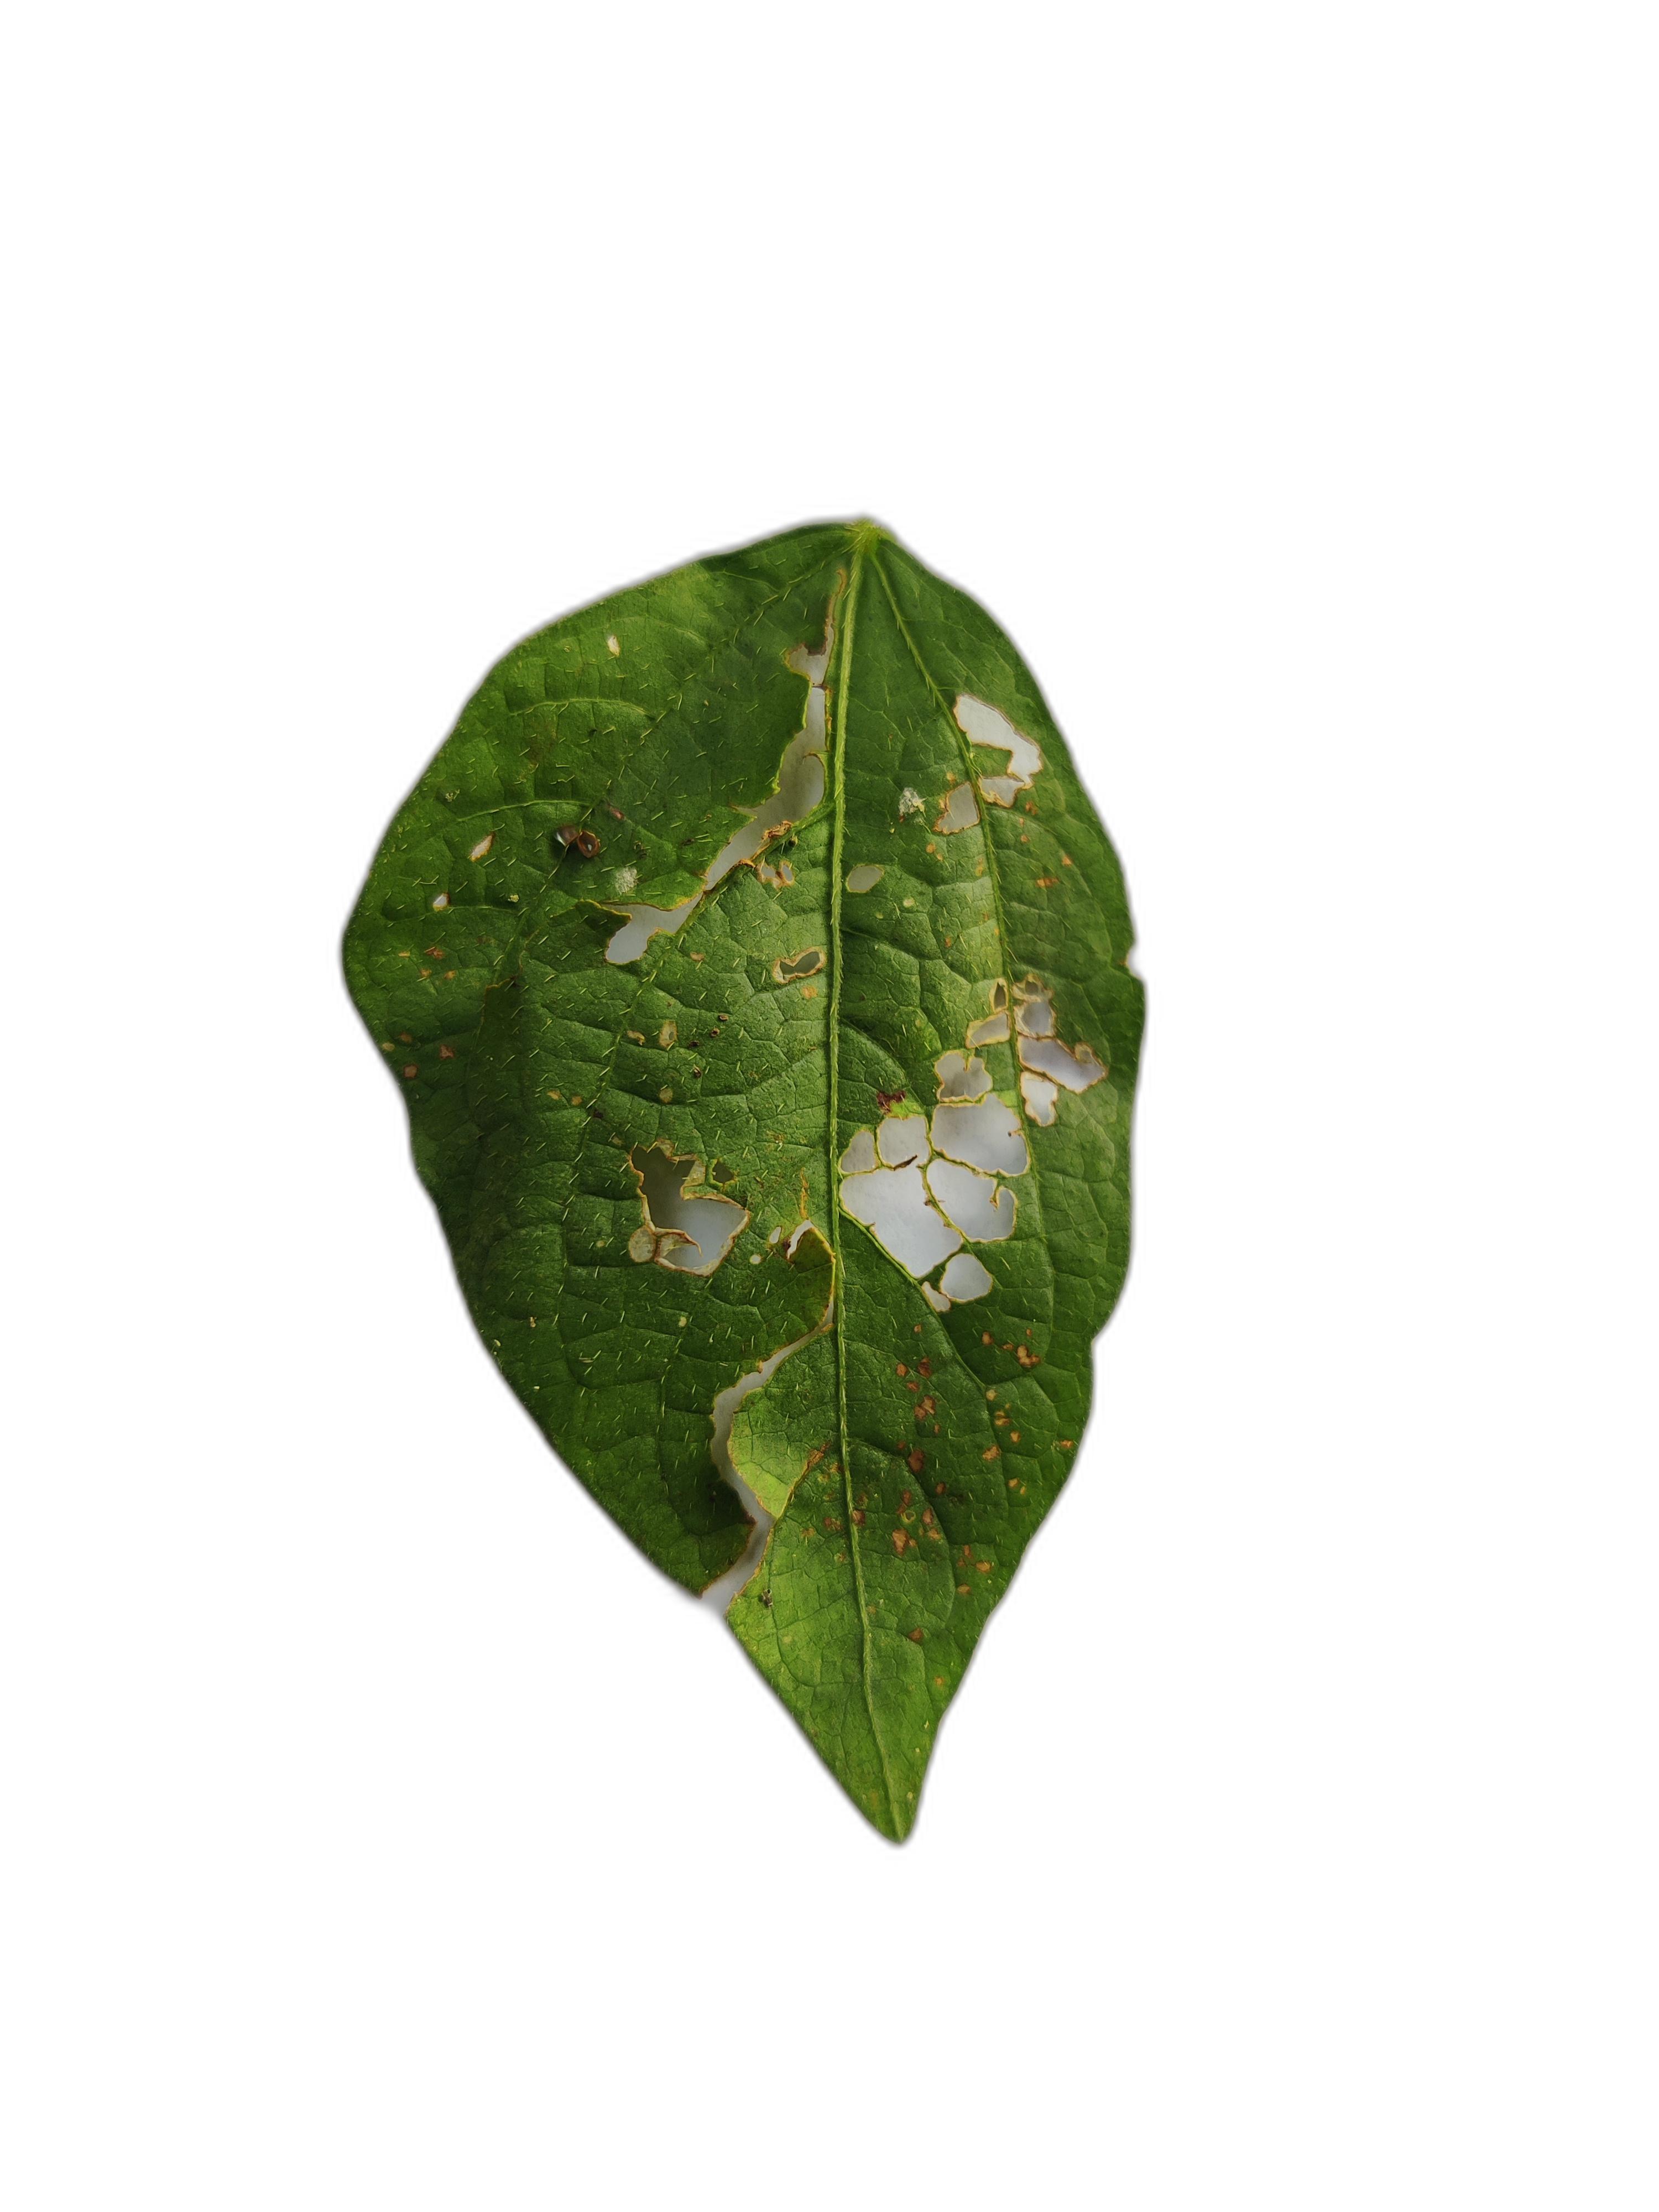
Label: Cercospora leaf spot